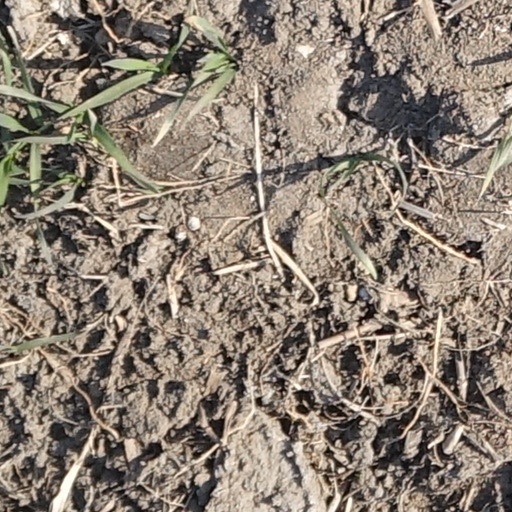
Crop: wheat